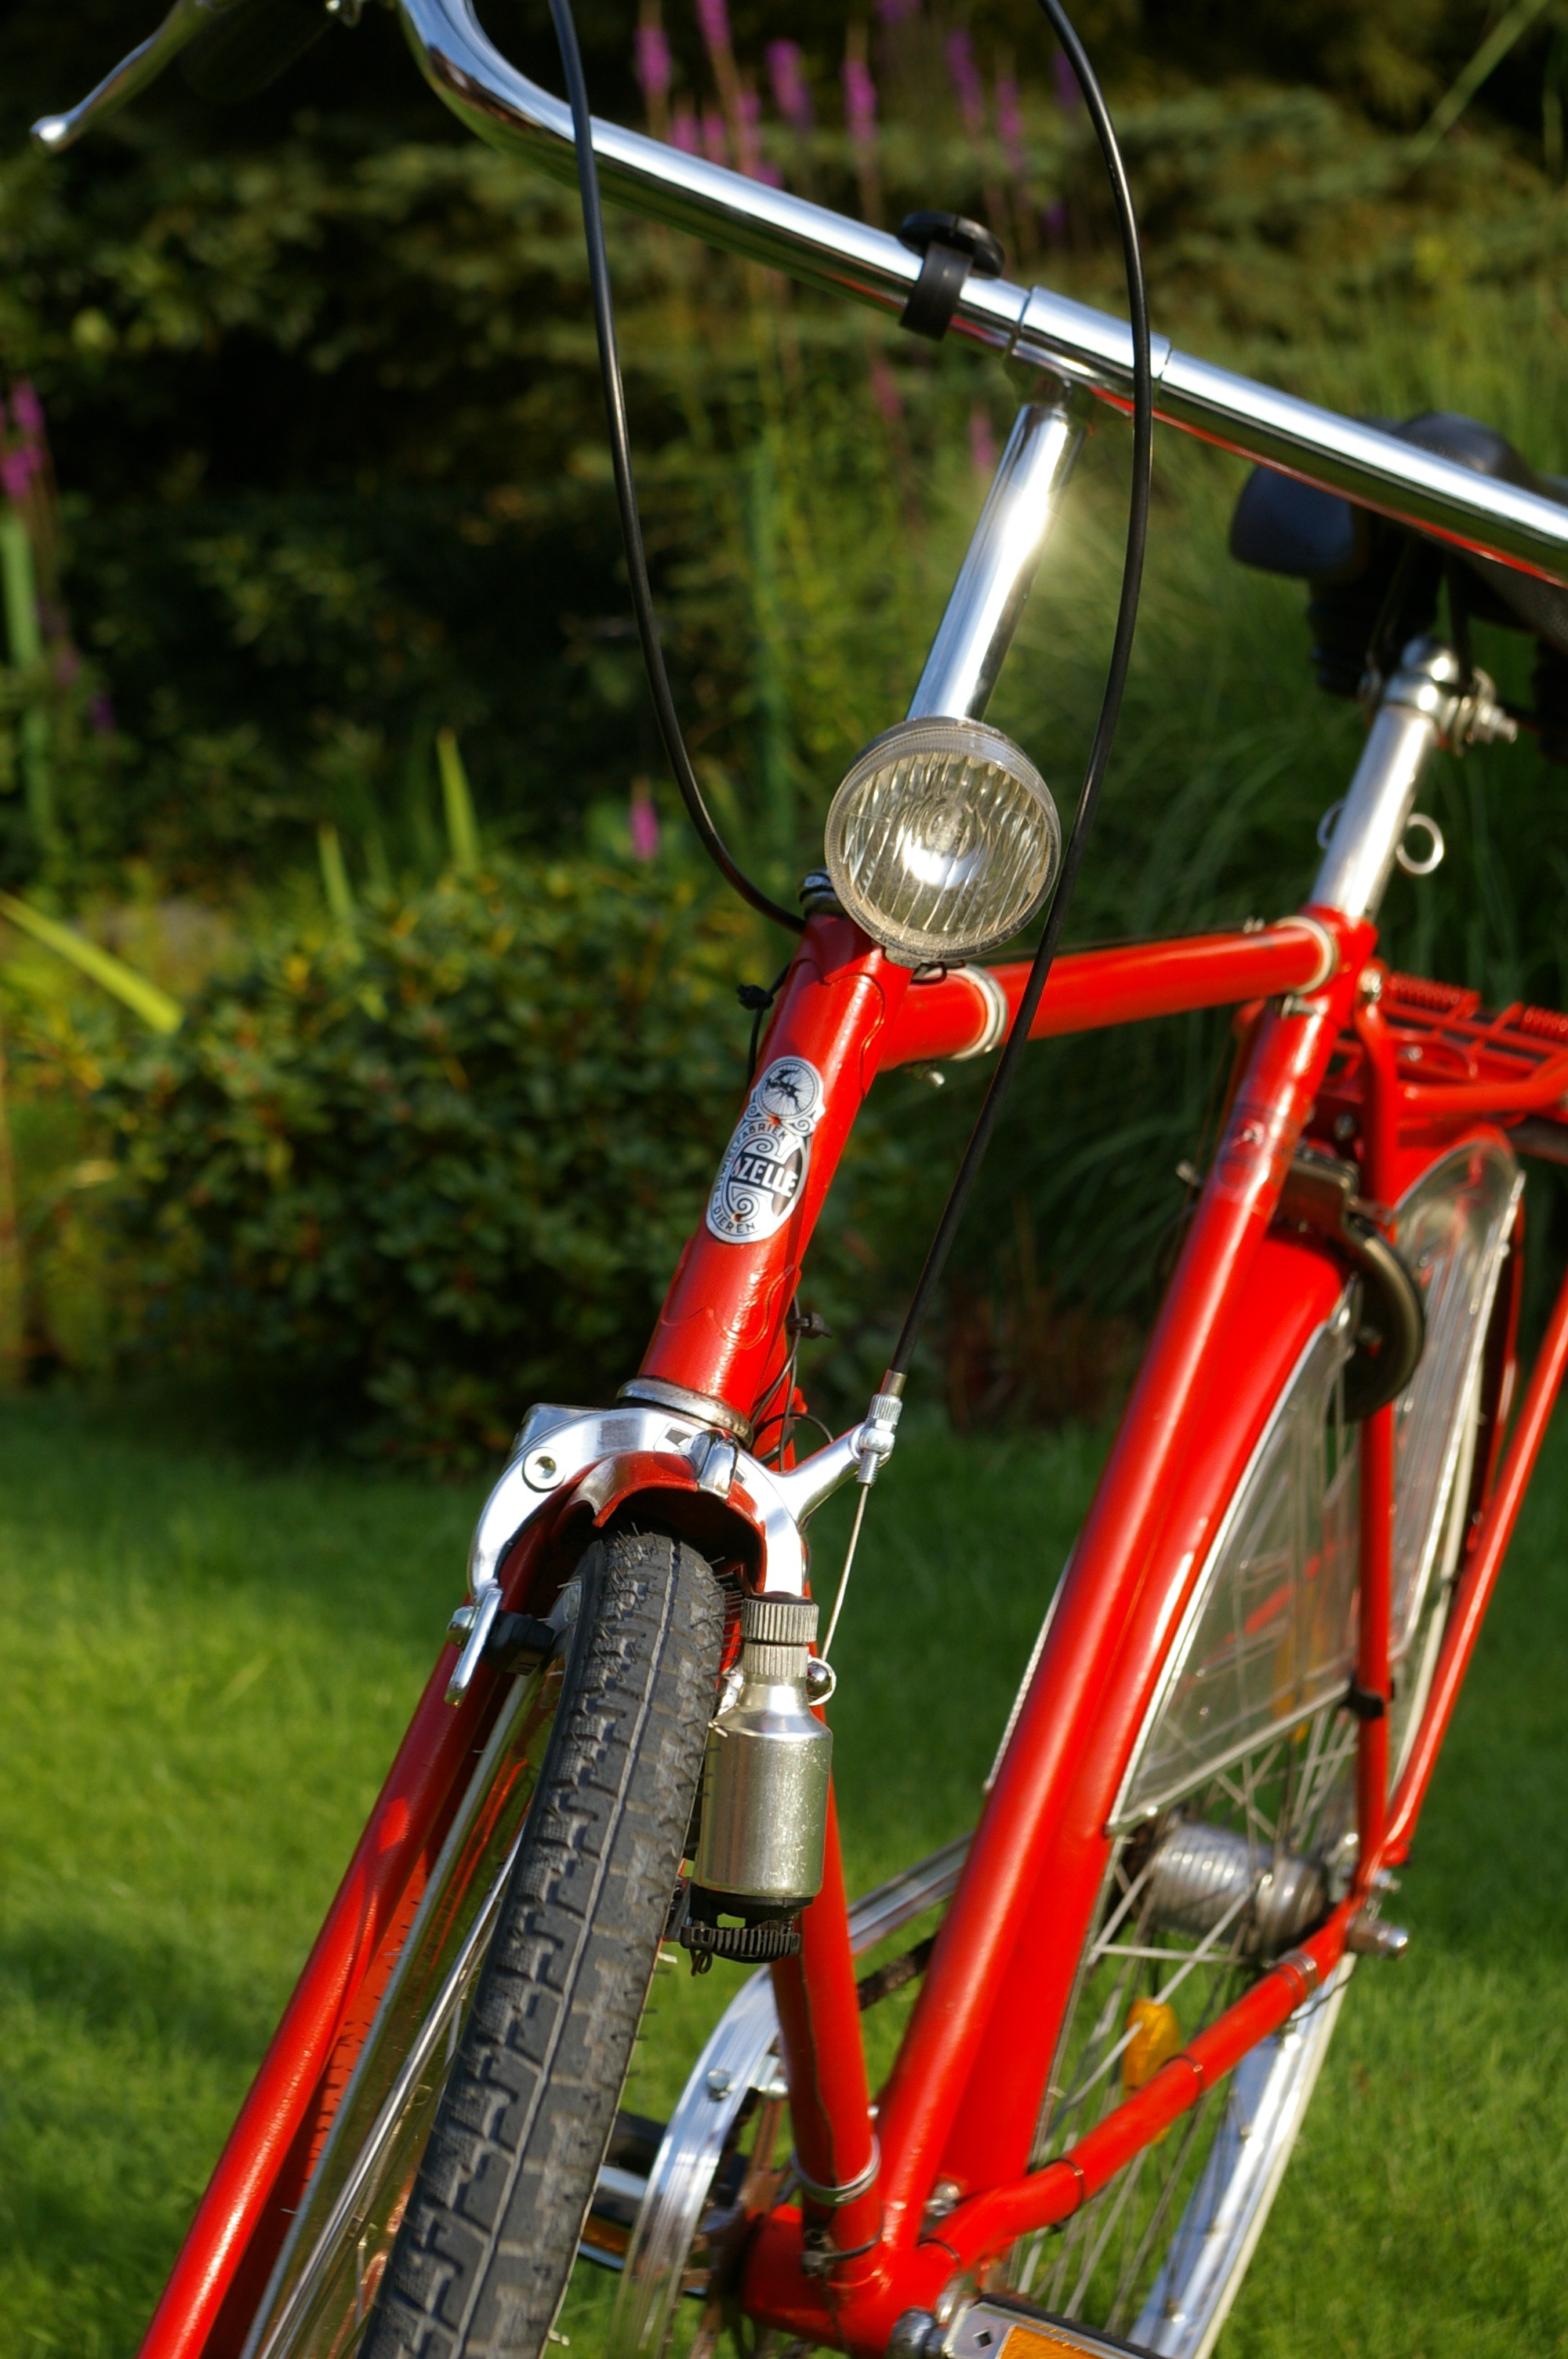
wheel, old, bicycle, bike, red, vehicle, cycle, sports equipment, mountain bike, cycling, netherlands, bicycles, dutch, wheels, locomotion, freeride, two wheeled vehicle, bicycle frame, gents cycles, land vehicle, cyclo cross bicycle, cyclo cross, bmx bike, road bicycle, racing bicycle, hybrid bicycle